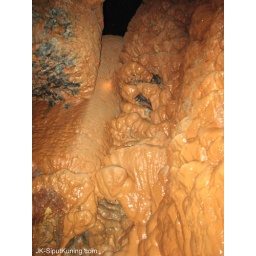
The orange tainted stalactites are a product of iron oxide and calcium rich water over a few million years.